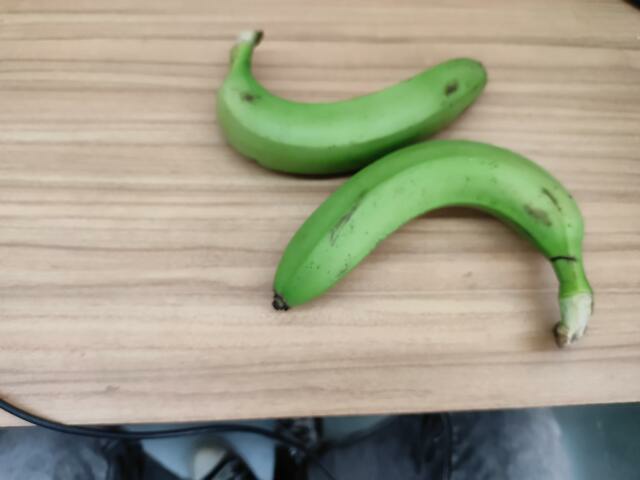
Label: Raw_Banana